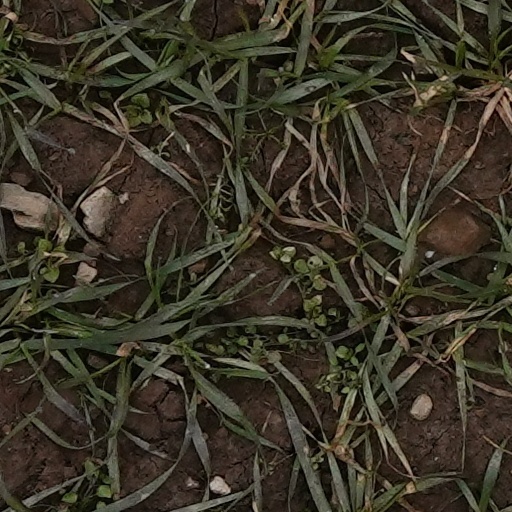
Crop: wheat